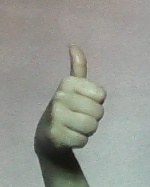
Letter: aleff